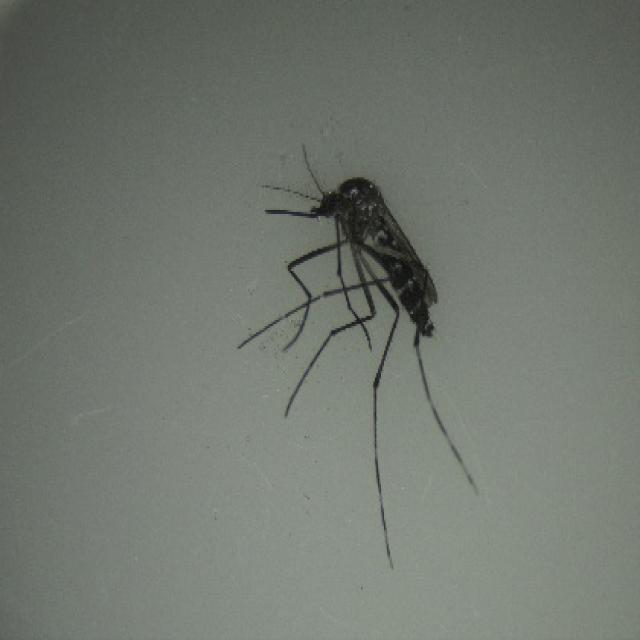
Species: aedes_albopictus